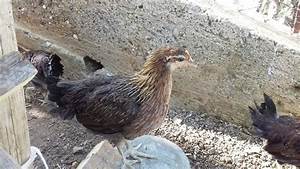
Label: gallina